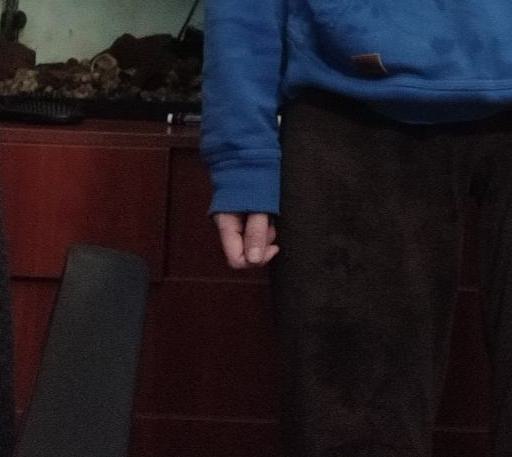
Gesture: no_gesture